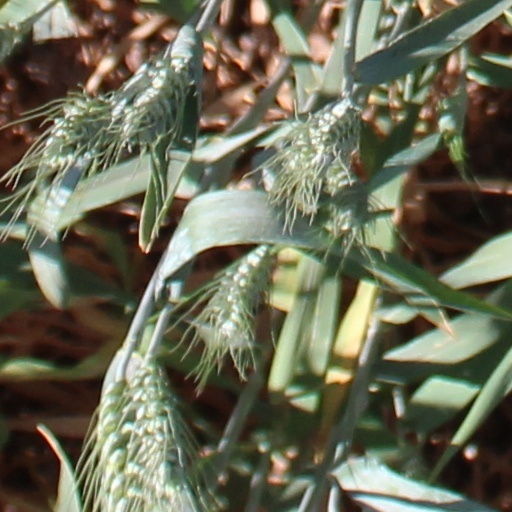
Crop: wheat